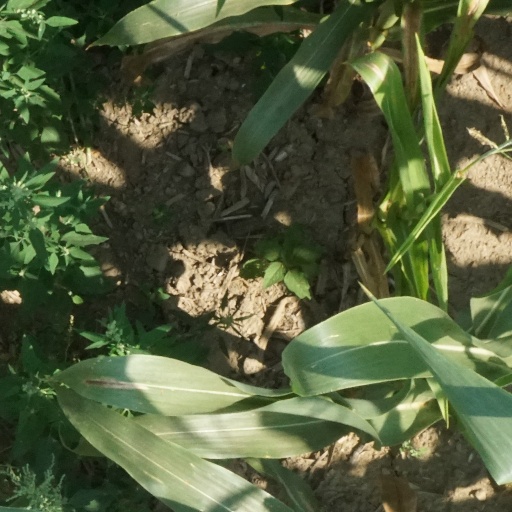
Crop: maize; corn